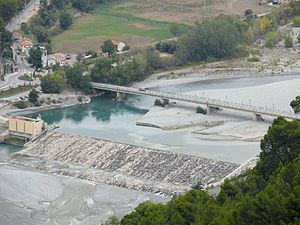
La Roquette-sur-Var - Vue sur le pont Charles-Albert sur le Var depuis le point de vue panoramique sur la vallée du Var
Le Var est un fleuve côtier du Sud-Est de la France se jetant dans la mer Méditerranée après avoir coulé dans les deux départements des Alpes-de-Haute-Provence et Alpes-Maritimes, dans la région Provence-Alpes-Côte d'Azur. Ce fleuve ne coule pas sur le territoire du département voisin auquel il a donné son nom. Jusqu'en 1800, environ, aucun pont ne franchissait ce fleuve ; il marquait ainsi la frontière entre la France et le royaume de Piémont-Sardaigne.
Les ouvrages de longueur totale supérieure à 100 m du département des Alpes-Maritimes sont classés ci-après par gestionnaires de voies.
La Roquette-sur-Var est une commune française située dans le département des Alpes-Maritimes en région Provence-Alpes-Côte d'Azur. Ses habitants sont appelés les Roquettans.